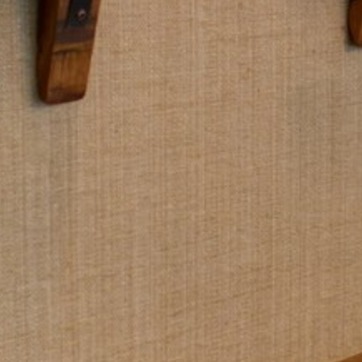
Material: wallpaper